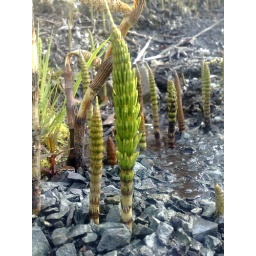
Found this in front of my church building